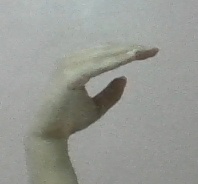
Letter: jeem